Marc Blitzstein

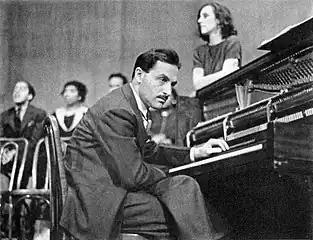
Blitzstein performing the oratorio version of "The Cradle Will Rock" in a Mercury Theatre presentation (January 1938)

Blitzstein was born in Philadelphia on March 2, 1905, to affluent parents. Blitzstein's musical gifts were apparent at an early age; he had performed a Mozart piano concerto by the time he was seven. He went on to study piano with Alexander Siloti (a pupil of Tchaikovsky and Liszt), and made his professional concerto debut with the Philadelphia Orchestra in Liszt's E-flat Piano Concerto when he was 21.